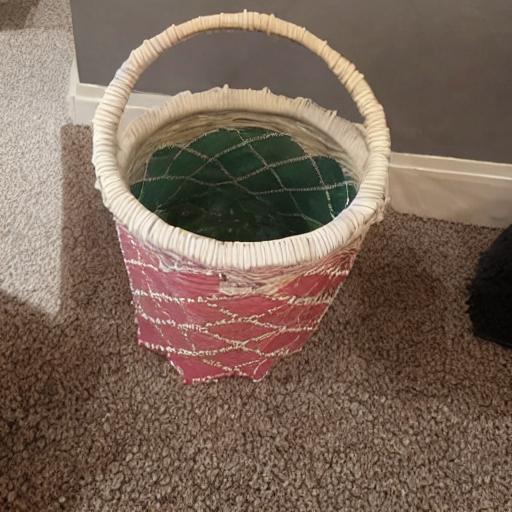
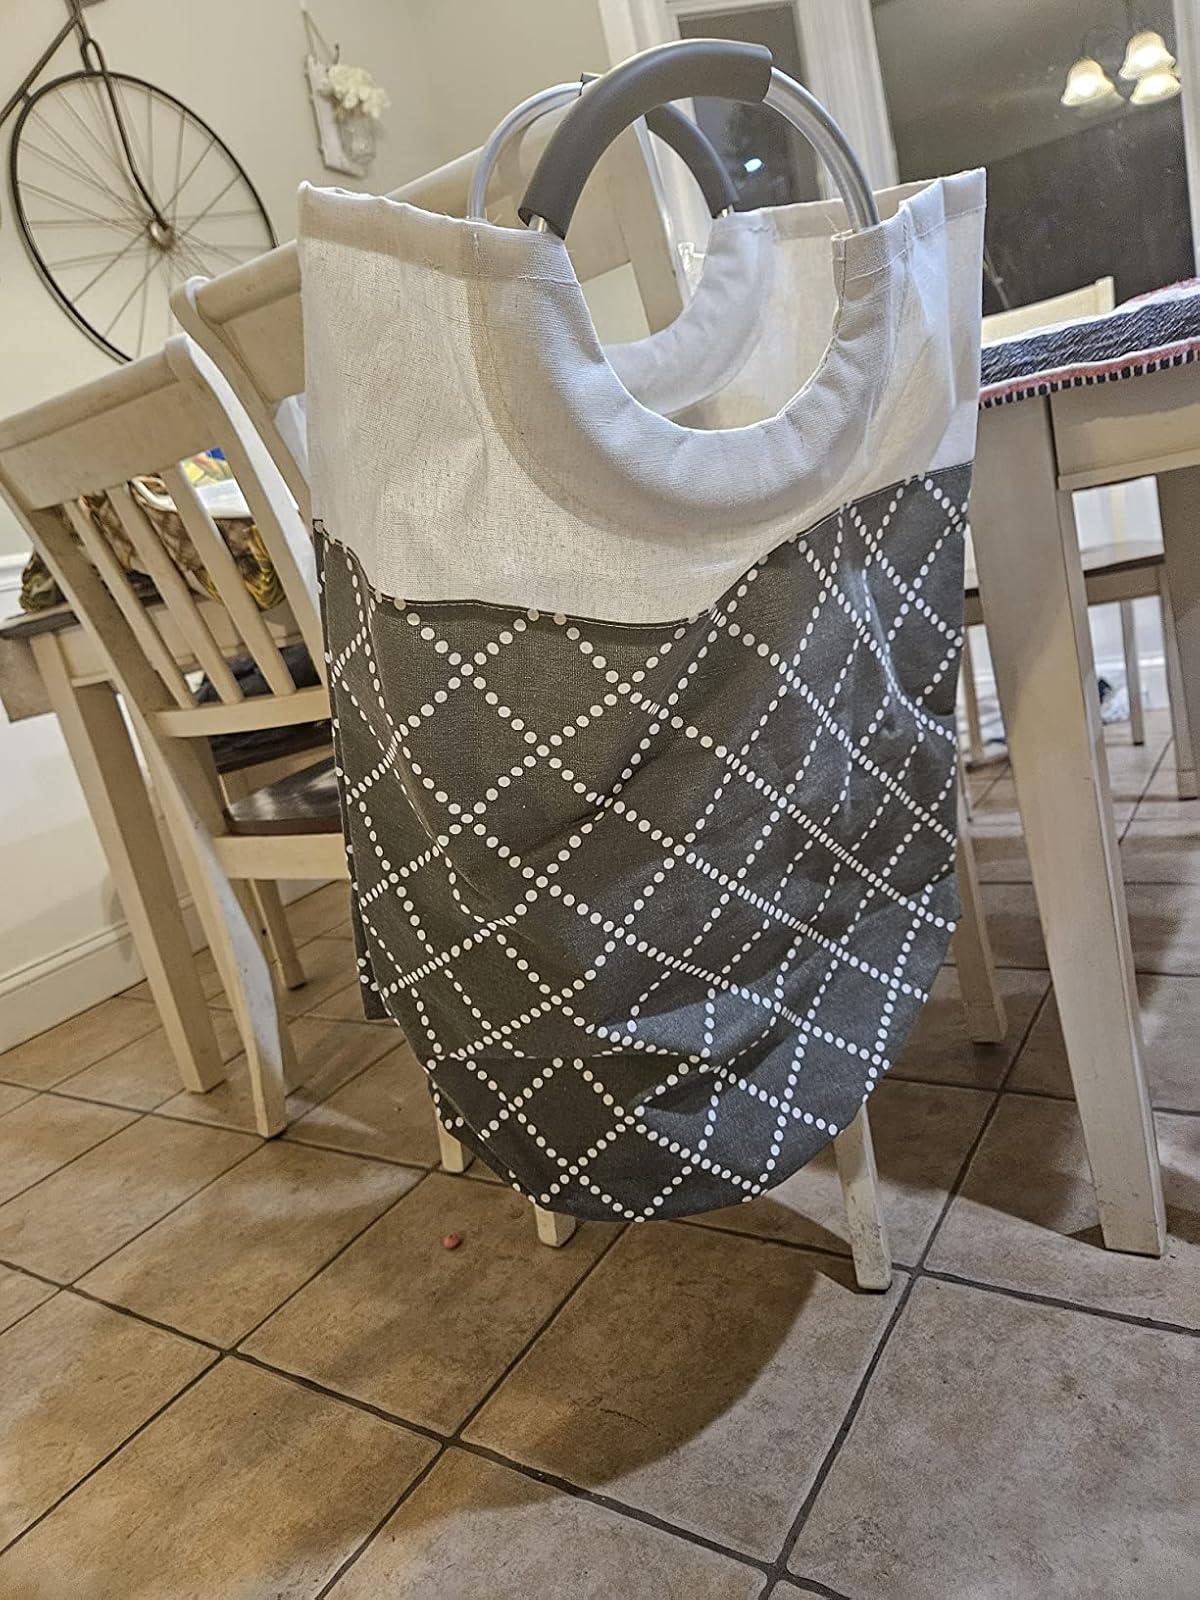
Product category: items_hamper
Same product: no